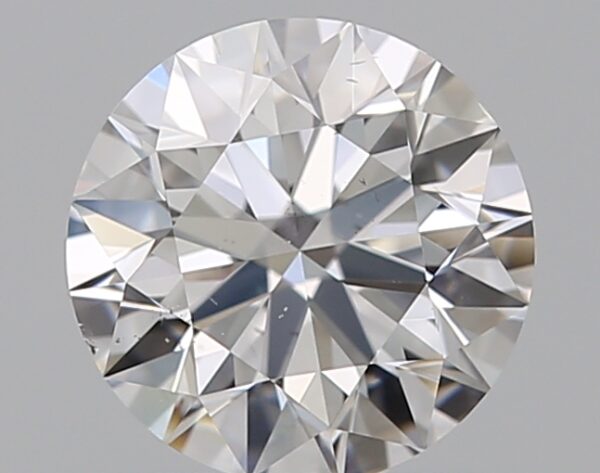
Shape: round
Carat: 0.7
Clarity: VS2
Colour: D
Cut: EX
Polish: EX
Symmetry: EX
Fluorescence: N
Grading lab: GIA
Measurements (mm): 5.66 x 5.68 x 3.53